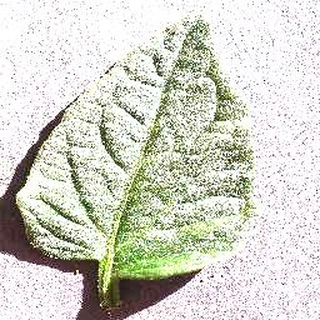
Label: healthy_tomato